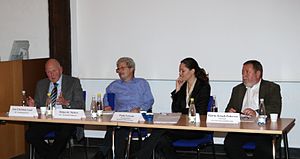
Bjarne Krogh-Pedersen
Forsvarskonference på Kastellet i København. Fra v.: MF Jens Chr. Lund, MF Holger K. Nielsen, journalist Paula Larrain og daværende formand for SK Bjarne Krogh-Pedersen.
Konference holdt af Søværnets Konstabelforening på Kastellet i København november 2008. Fra venstre: MF Jens Christian Lund, MF Holger K. Nielsen, Journalist Paula Larrain, Formand Bjarne Krogh-Pedersen
Bjarne Krogh-Pedersen var i perioden juni 2007 til august 2011 formand for Søværnets Konstabelforening, som var fagforening for konstabelgruppen i det danske søværn. Han har modtaget Hæderstegnet for god tjeneste ved Søetaten. Han er uddannet elektriker og startede sin karriere i søværnet som skibselektriker.